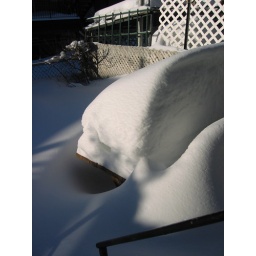
It's clear to see that the snow in my yard is as high as the table top.